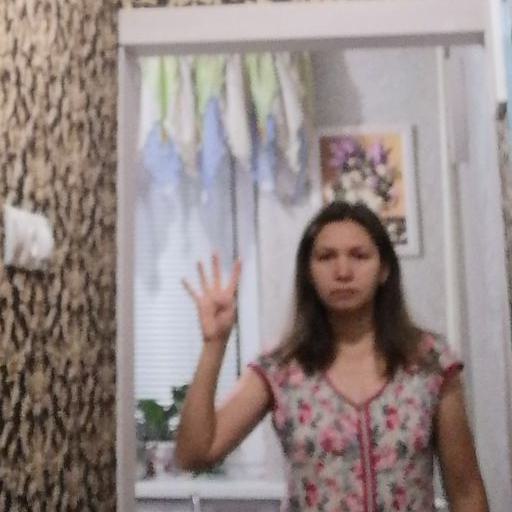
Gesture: four